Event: Nepal Earthquake
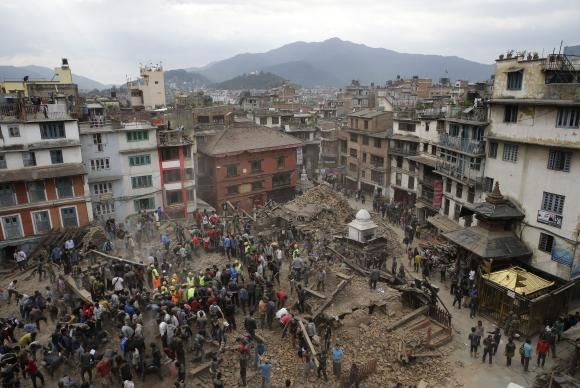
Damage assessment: damage